USS Arizona Memorial

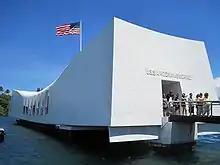
Exterior view

The national memorial was designed by Honolulu architect Alfred Preis, who was detained at Sand Island at the start of the war as an enemy of the country, because of his Austrian birth. The United States Navy specified the memorial be in the form of a bridge floating above the ship and accommodating 200 people.